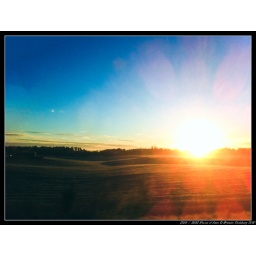
Shot through the train window with my phone. Not the best controlled flare in the world :-)